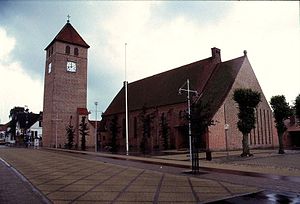
Valdemar Schmidt
Brønderslev ny Kirke er tegnet af Valdemar Schmidt
Brønderslev ny Kirke i Danmark. Brønderslev ny kirke
Valdemar Schmidt var en dansk arkitekt.